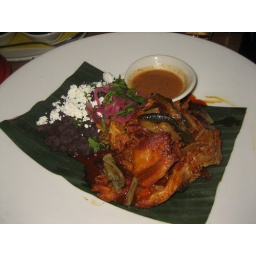
Achiote-marinated Maple Creek Farm suckling pig roasted in banana leaves.